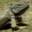
Label: lizard